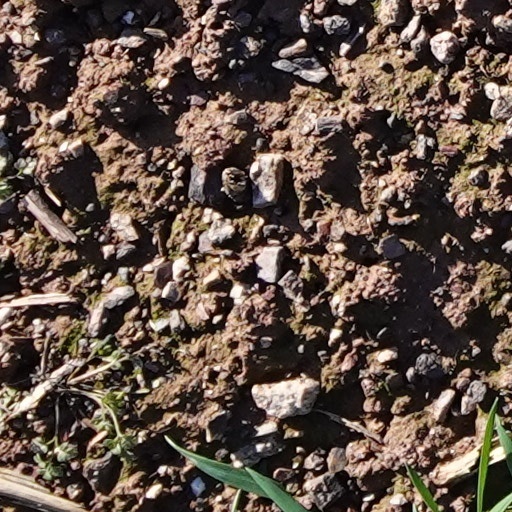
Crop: wheat